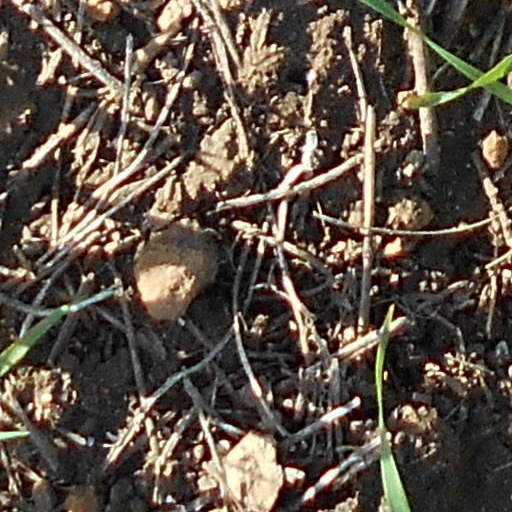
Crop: wheat